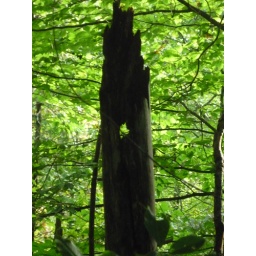
dead tree in all that green near the cabin